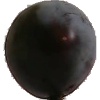
Label: Plum 3